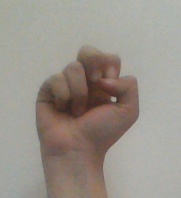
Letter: gaaf